Virginia State Capitol

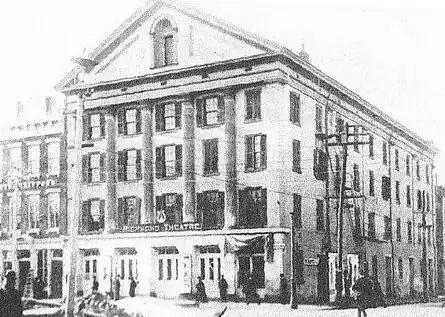
"Old Capitol" where the Ratifying Convention met

During the American colonial era, the Colony of Virginia's first capital was Jamestown, where the first legislative body, the Virginia House of Burgesses, met in 1619. The new government used four state houses at different times at Jamestown due to fires. The first Representative Legislative Assembly convened on July 30, 1619 at the Jamestown Church which served as the first Capitol.